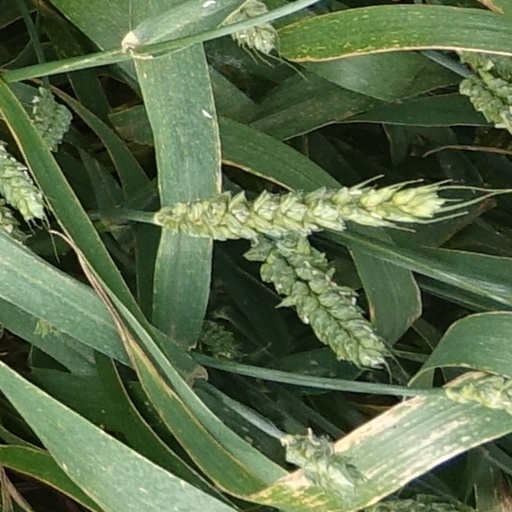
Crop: wheat